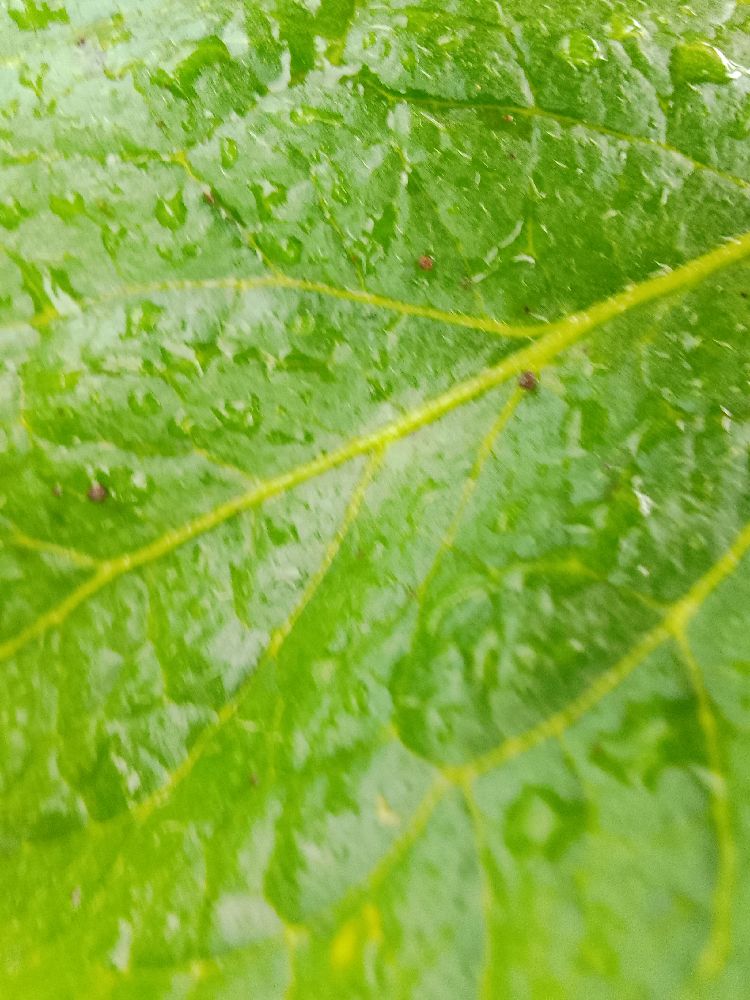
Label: Healthy